The Polar Express (video game)

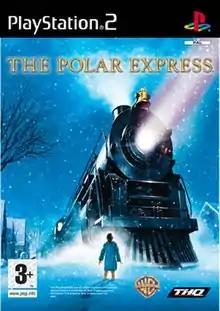
European PlayStation 2 cover art

The Polar Express is an action-adventure platform game based on the film of the same name. It was developed by Blue Tongue Entertainment for the PlayStation 2, GameCube and Microsoft Windows. A version for the Game Boy Advance was developed by Tantalus Media. All versions of the game were published by THQ. It was released in North America on November 2, 2004 and in Europe on December 16, 2004.